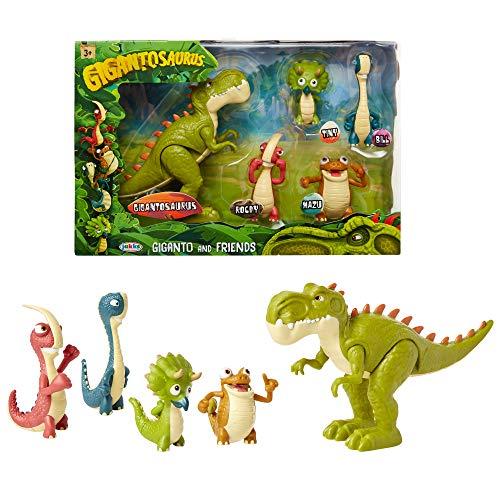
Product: Gigantosaurus Figures Giganto & Friends Toy Action Figures, Includes: Giganto, Mazu, Bill, Tiny & Rocky – Articulated Characters Range from 2.5-5.5" Tall
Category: Toys & Games | Toy Figures & Playsets | Action Figures
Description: Gigantic and friends includes all 5 main characters from the hit show Gigantosaurus.
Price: $7.89
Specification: ProductDimensions:12x2.5x8inches|ItemWeight:1.55pounds|ShippingWeight:1.55pounds(Viewshippingratesandpolicies)|ASIN:B07KW9W948|Itemmodelnumber:701674|Manufacturerrecommendedage:36months-6years